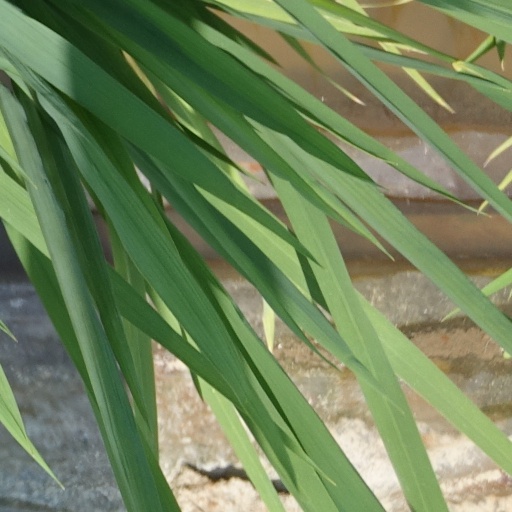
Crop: rice